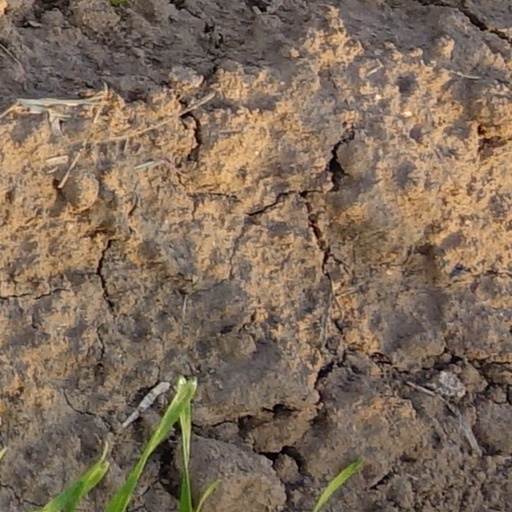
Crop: wheat